Peter Piersanti

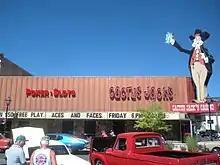
Cactus Jack's Casino

In addition to the casinos, Piersanti Drive in Jackpot is named after Piersanti. In 2001 Piersanti was featured on a $5 casino token issued by Cactus Jack's Casino as part of a series honoring Nevada gaming pioneers.